Erna Walter

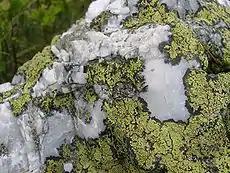
Lichen: Rhizocarpon geographicum on quartz

Walter then worked as a scientific assistant at the Botanical Institute of the University of Heidelberg with Ludwig Jost and as an intern at the Biological Reich Institute in Berlin-Dahlem. She was also an assistant at the Klein Wanzleben sugar factory and at the Oppenheim am Rhein wine school.